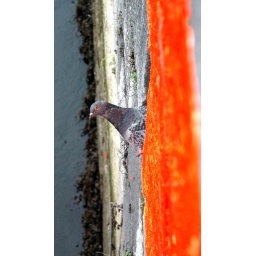
A pigeon takes a rest by the river Lee in Cork, Ireland